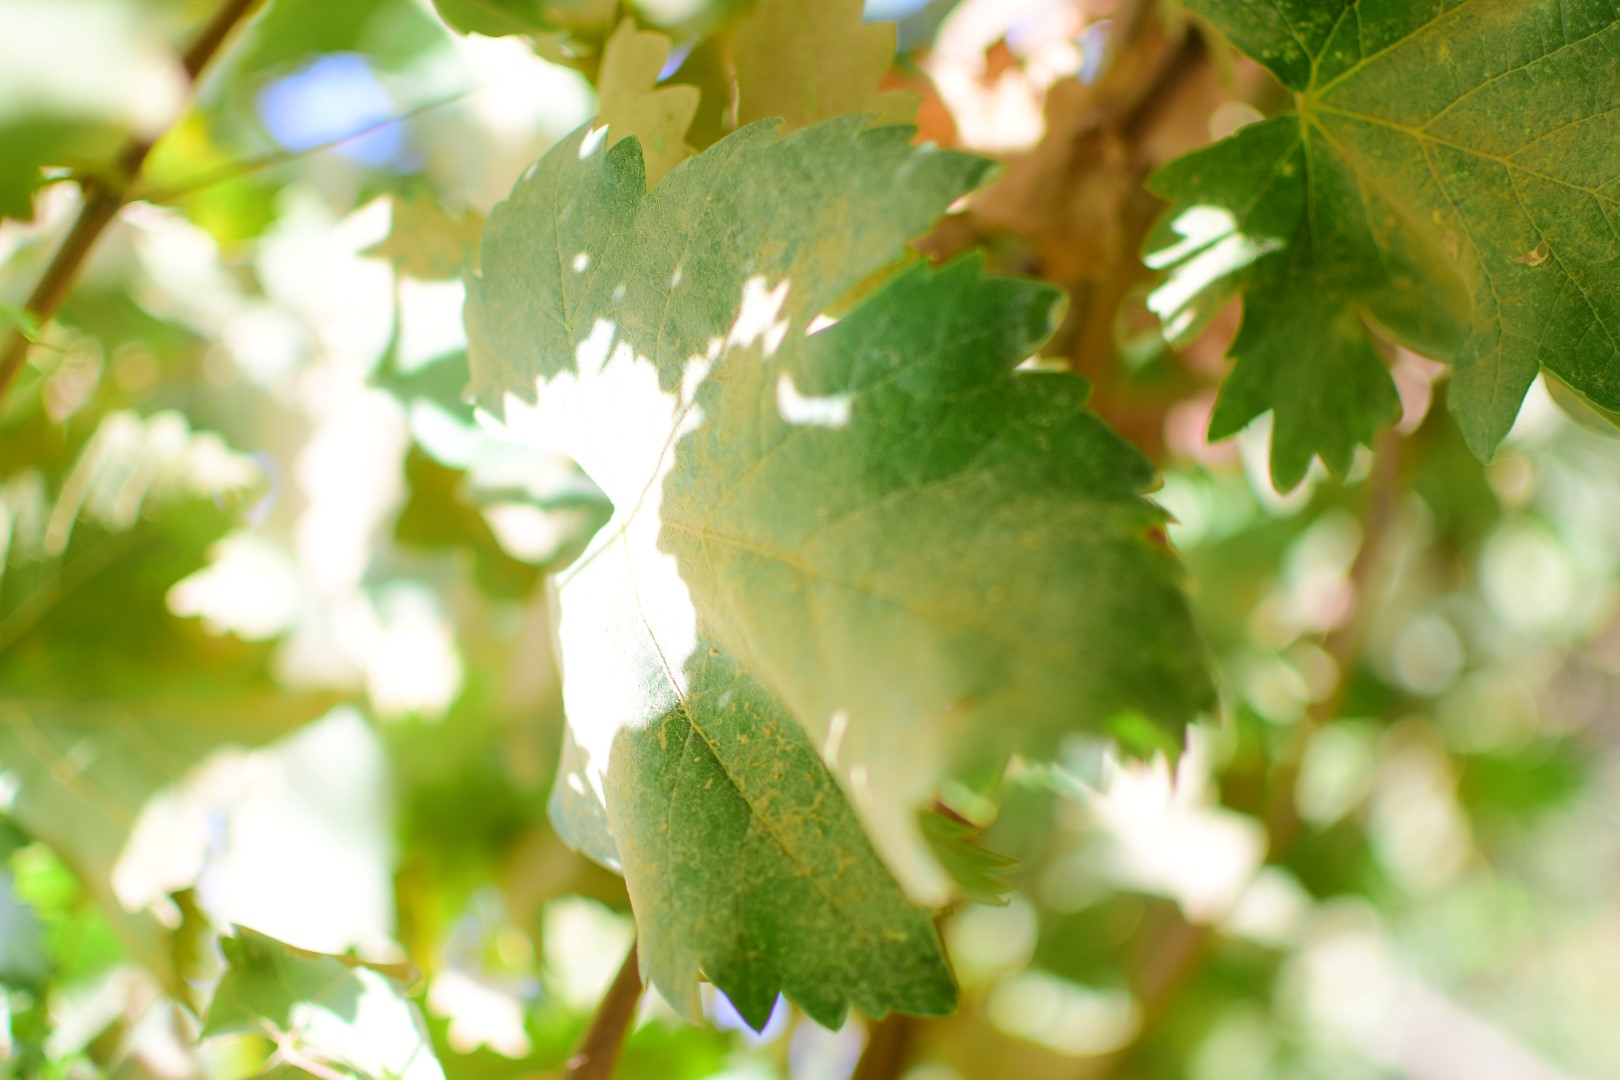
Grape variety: Shdah